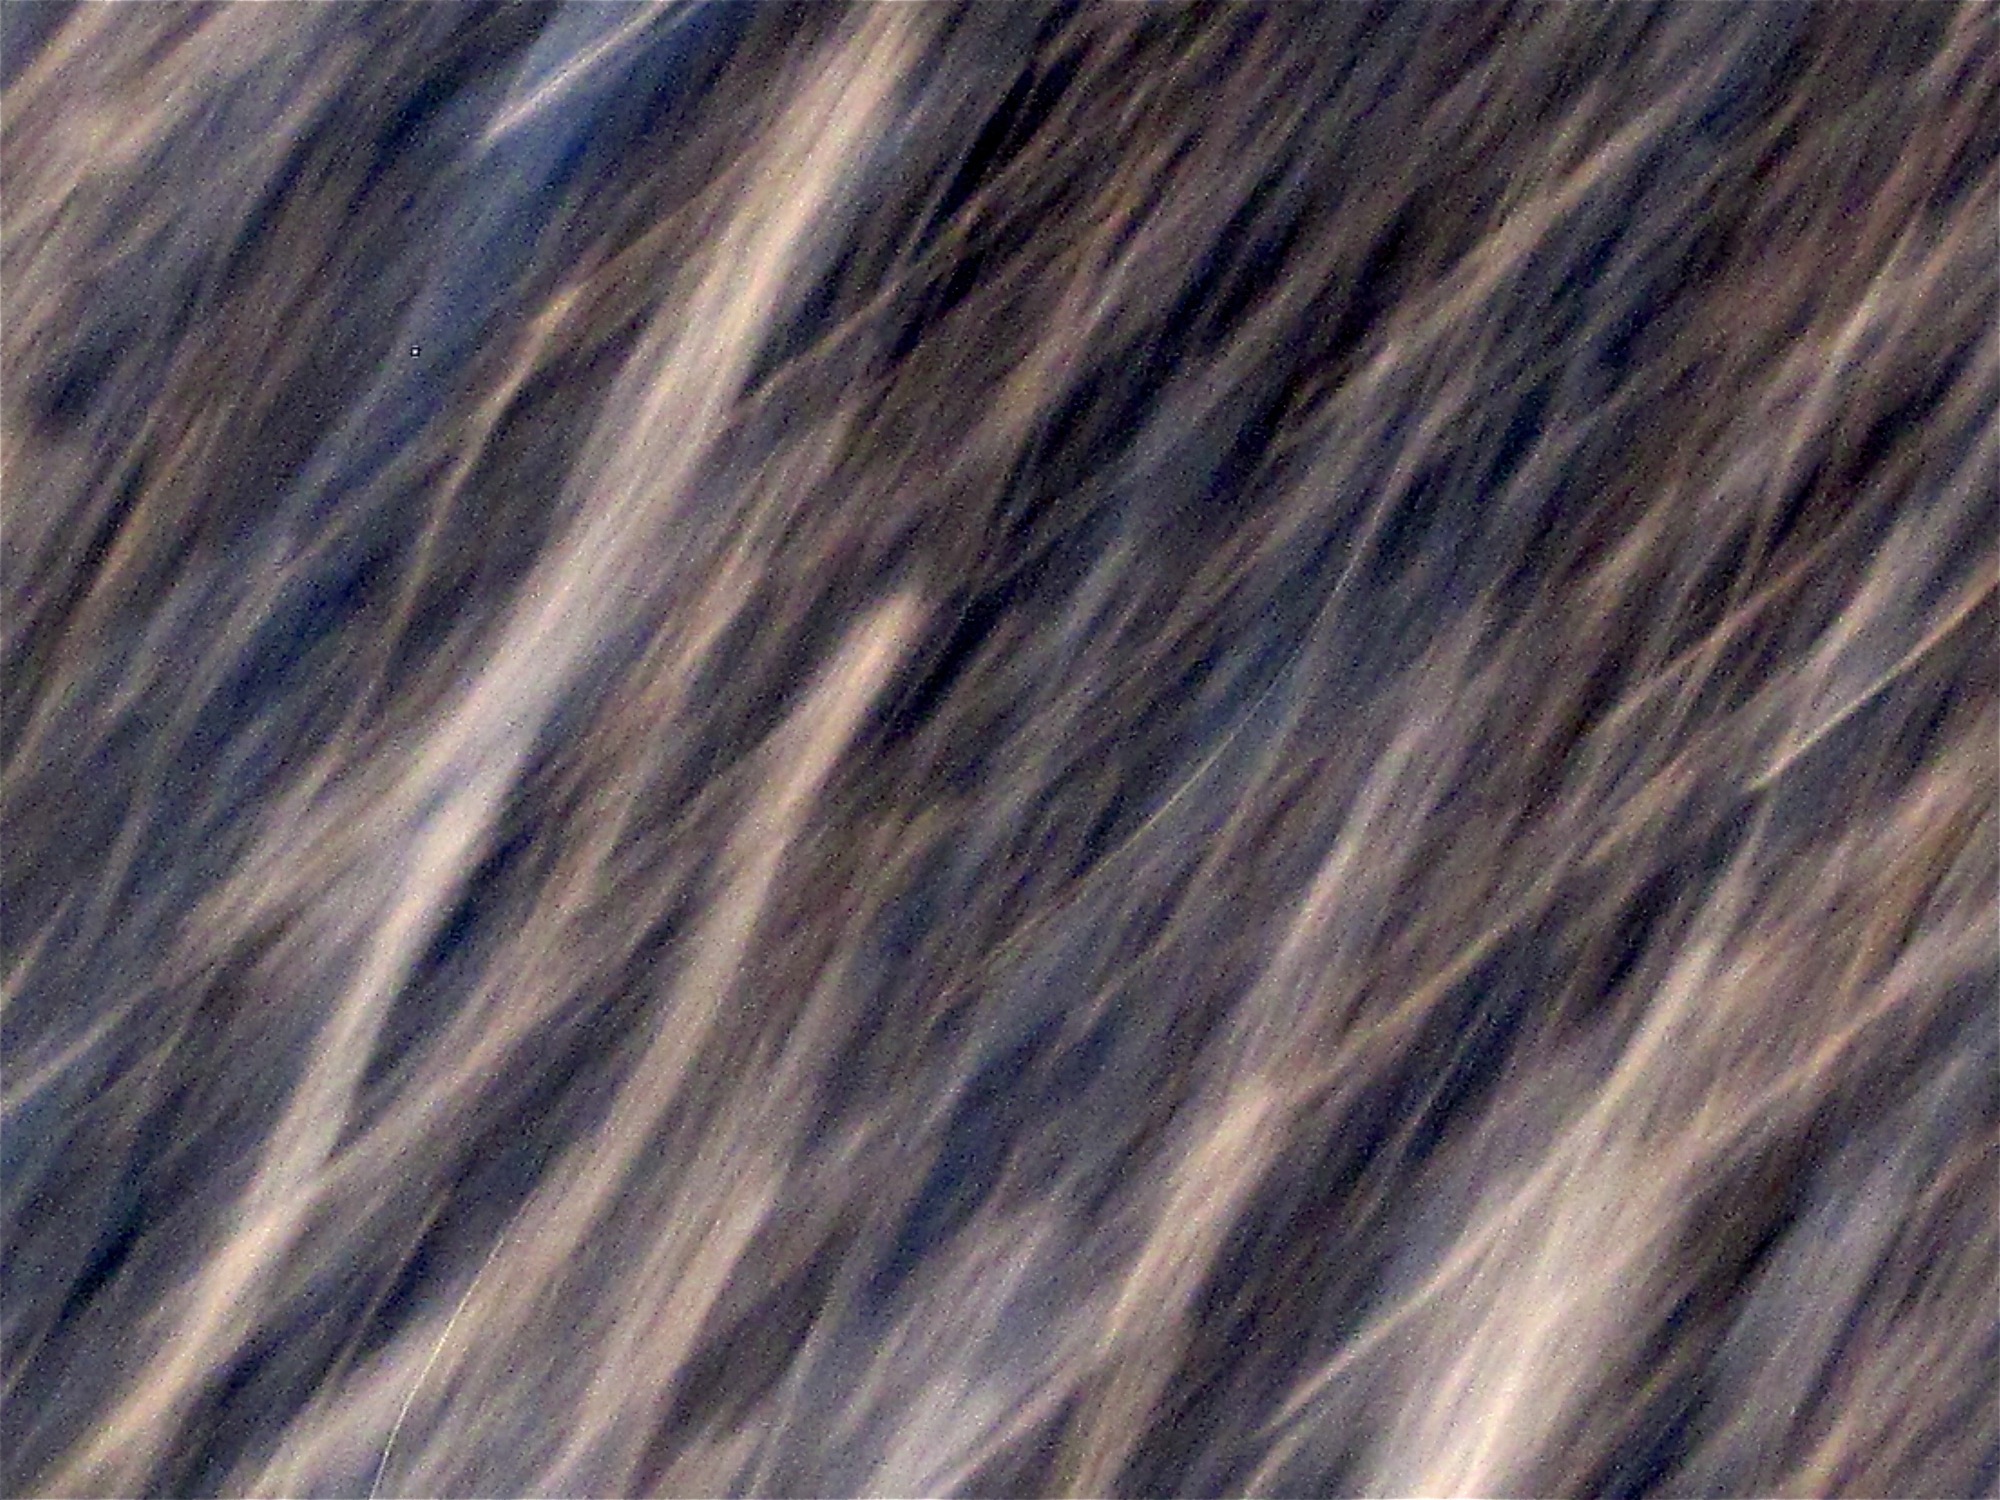
sunlight, fur, blue, iceland, material, close up